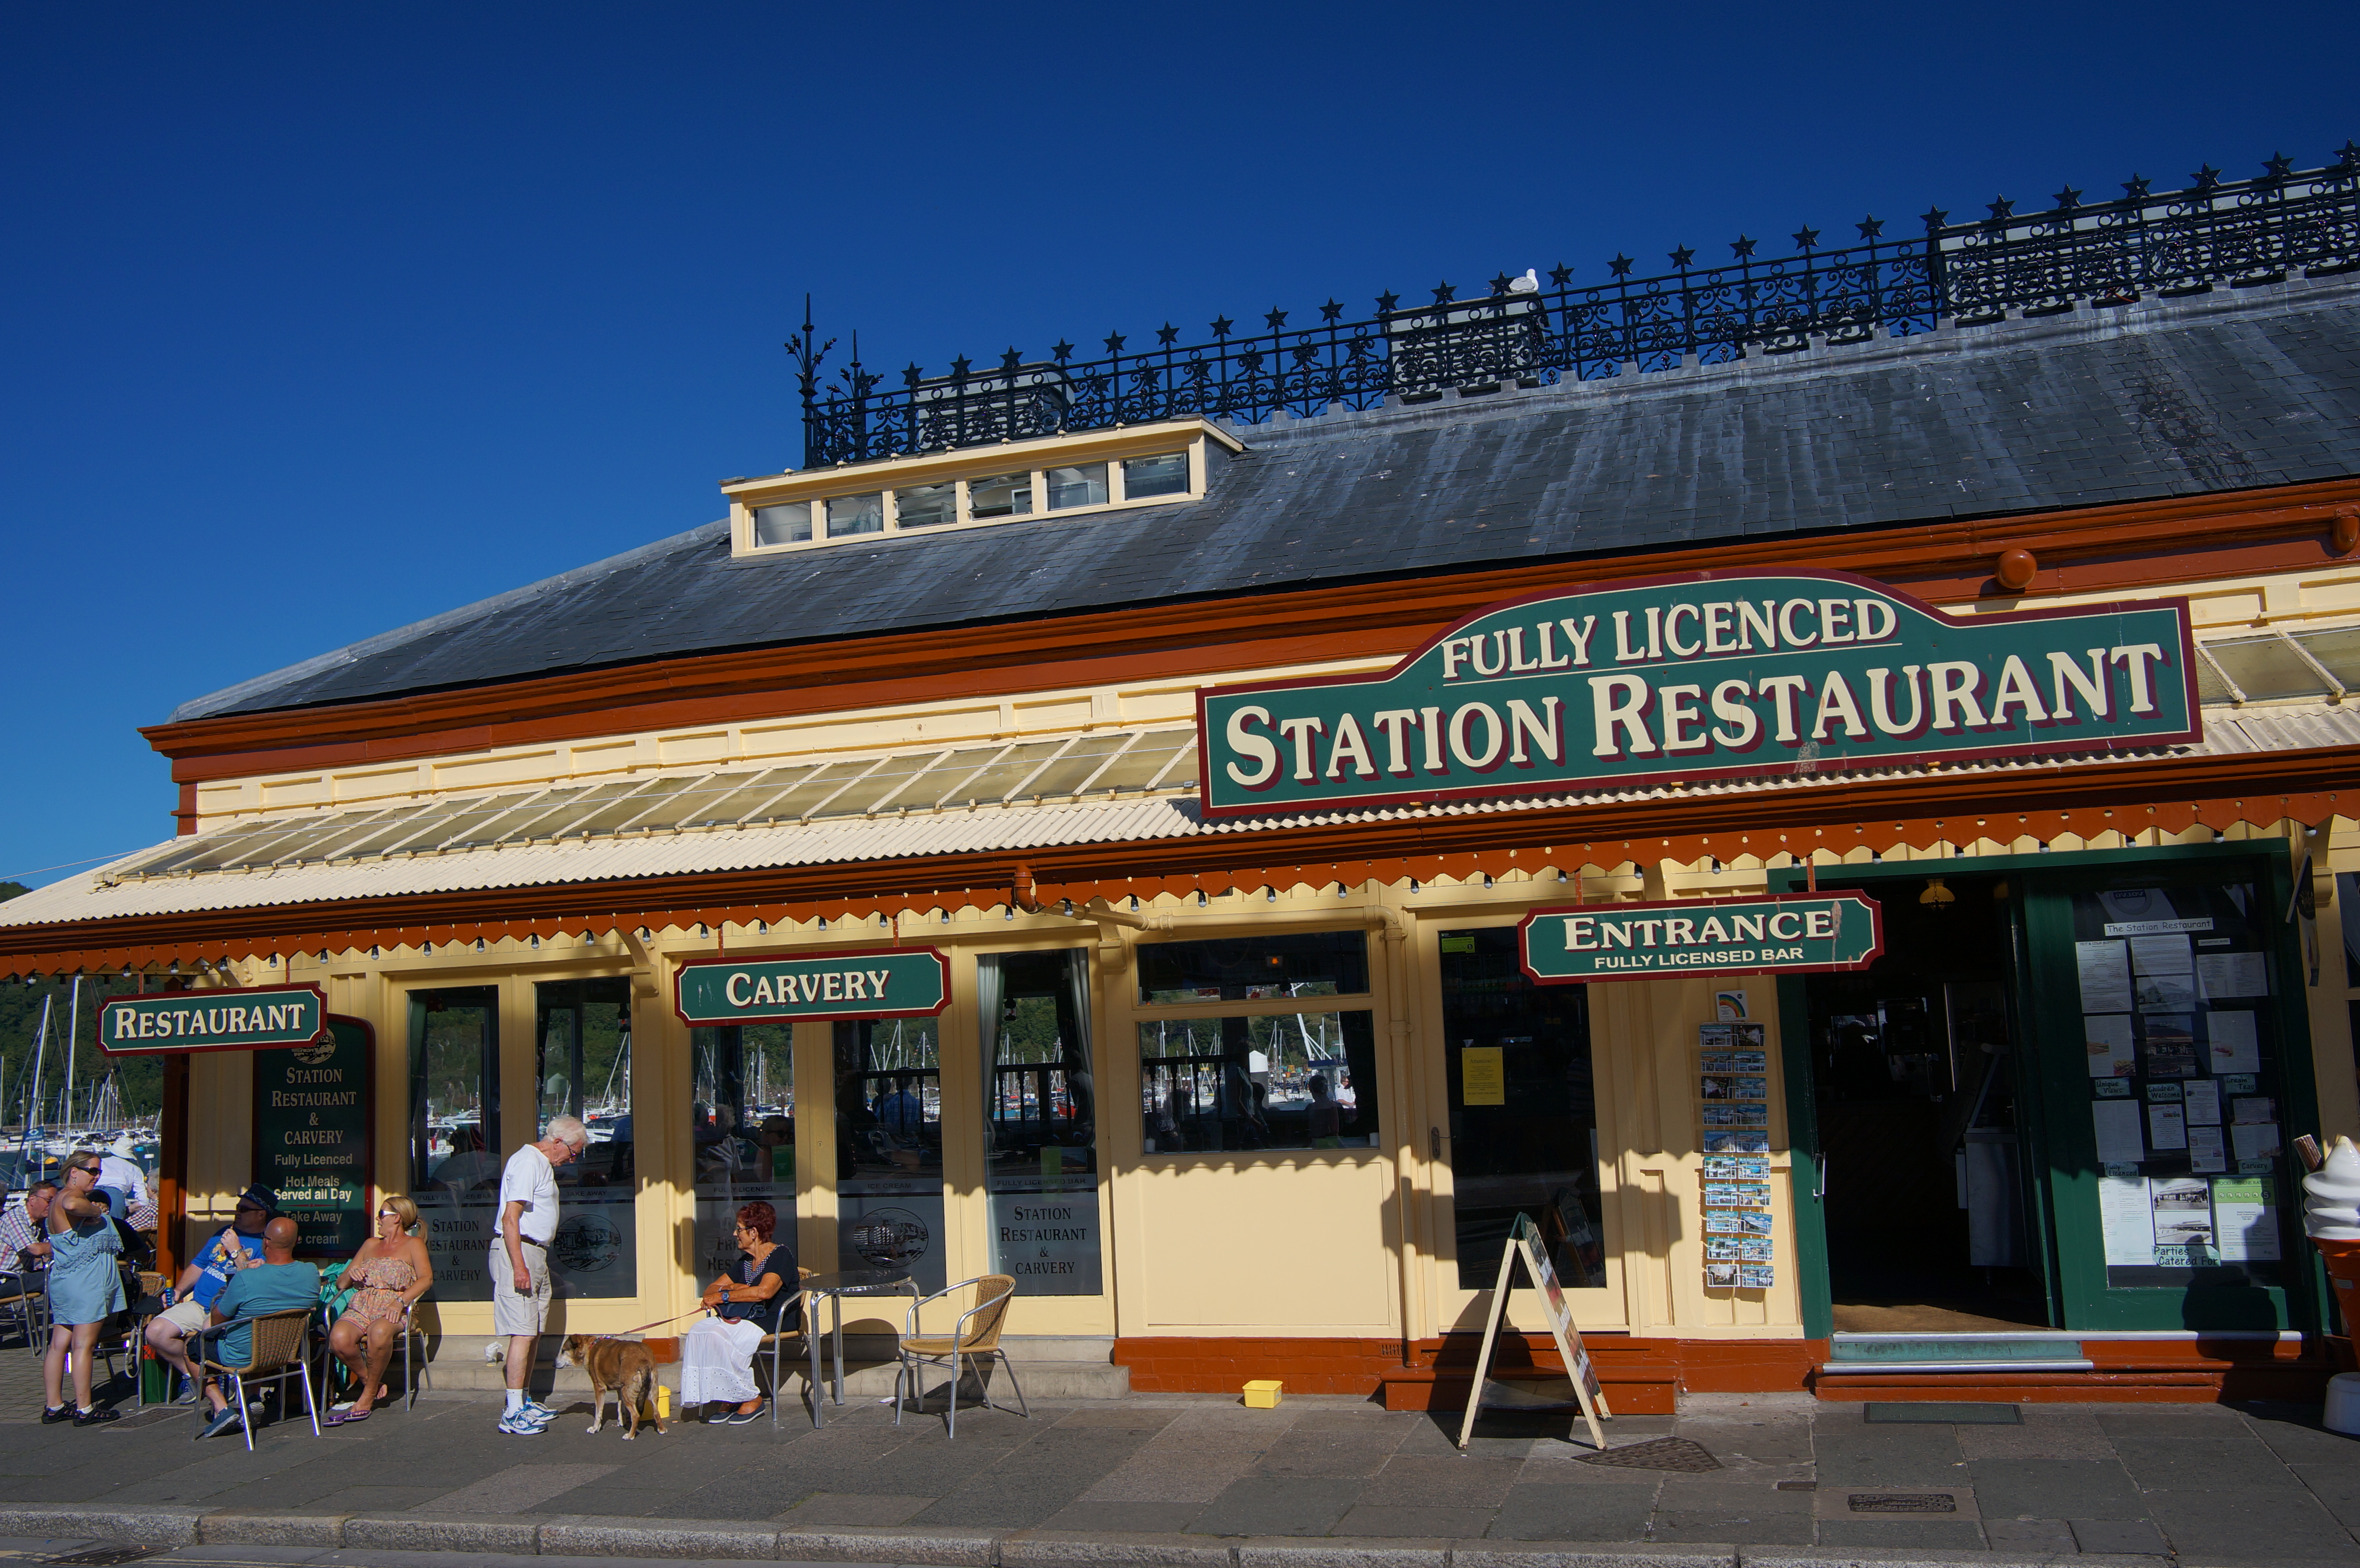
structure, restaurant, downtown, stadium, 2016, arena, greatbritain, samyang, sony, nex, nex6, devon, 21mm, lenstagged, samyang21mm114umccse, samyang21mm, steffenzahn, grosbritanien, dartmouth, shopping mall, sport venue, outlet store